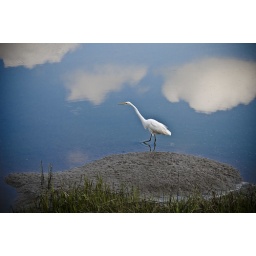
An Egret walking in heaven. The piece of land looks like a fish cracker. :)